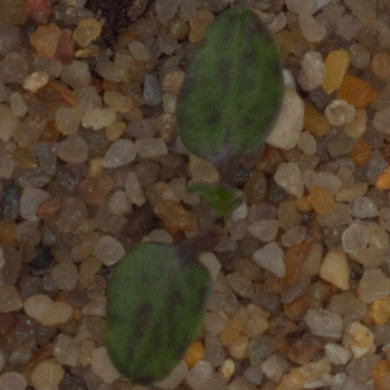
Label: cleavers